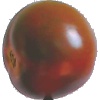
Label: Tomato Maroon 1